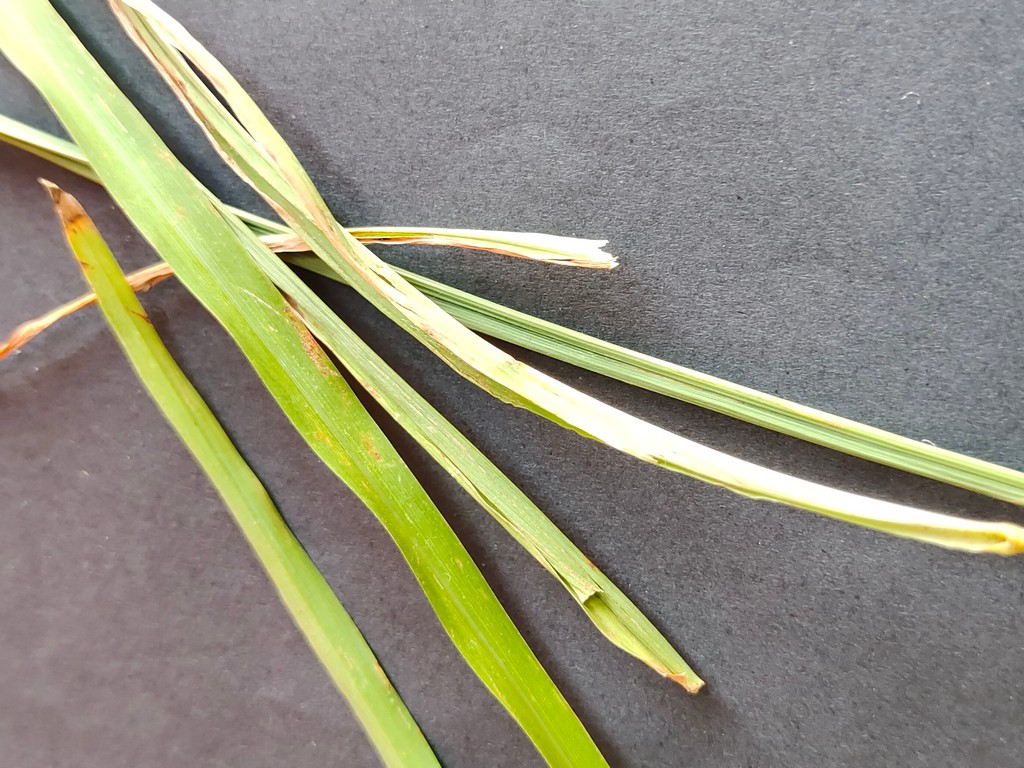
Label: Unhealthy